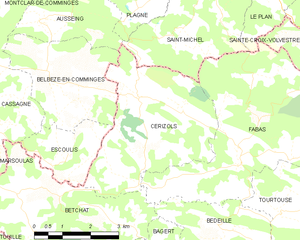
Carte des communes françaises: Cérizols
Cérizols est une commune française, située dans le département de l'Ariège en région Occitanie.